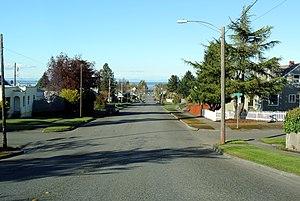
Le comté de Clallam est un comté de l'État américain du Washington. Il est situé dans le nord de la péninsule Olympique, au sud du détroit de Juan de Fuca et à l'est de l'océan Pacifique. Son siège est Port Angeles. Selon le recensement de 2010, sa population est de 71 404 habitants.